WYLL

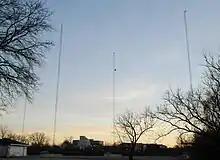
WYLL's daytime transmitter site in Des Plaines

In late 2000, Salem Communications purchased the station for $29 million. In February 2001, Salem moved the Christian talk programming of WYLL 106.7 FM to 1160 AM, along with the WYLL call letters. The station was branded "Chicago's Word". FM 106.7 switched to a Christian contemporary music format the following month.